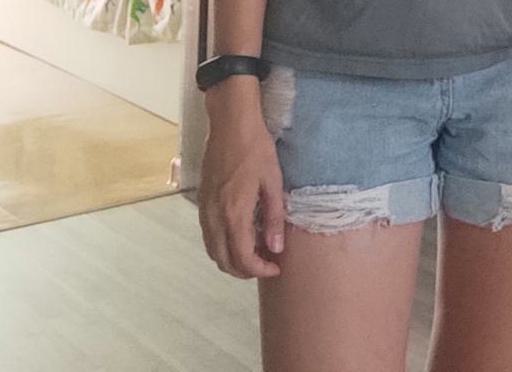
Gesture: no_gesture